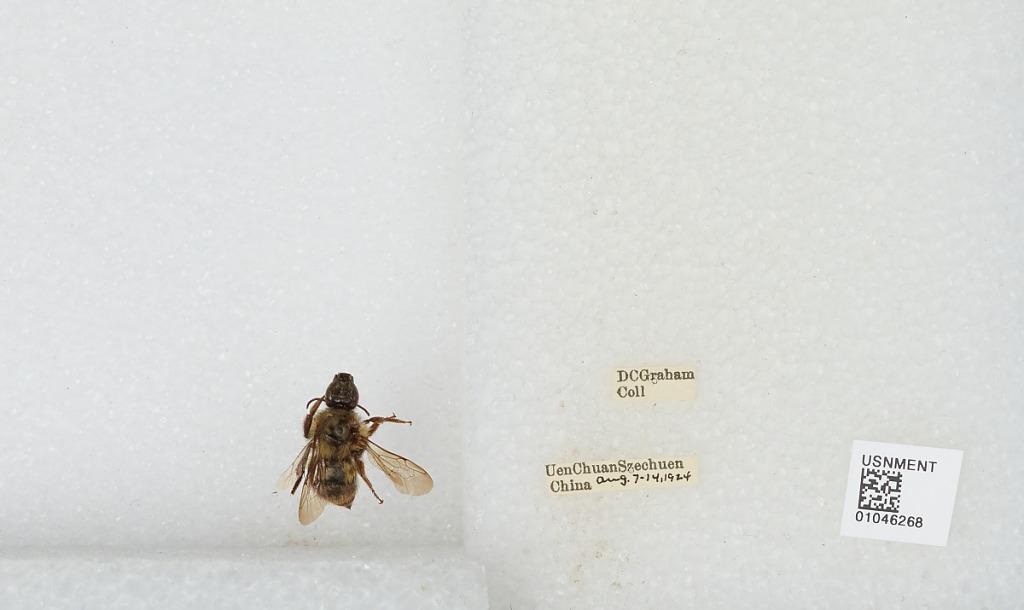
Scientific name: Bombus sp.
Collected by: D. Graham
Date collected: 1924-8-7
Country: China
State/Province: Sichuan
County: Wenchuan Xian
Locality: Uen Chuan